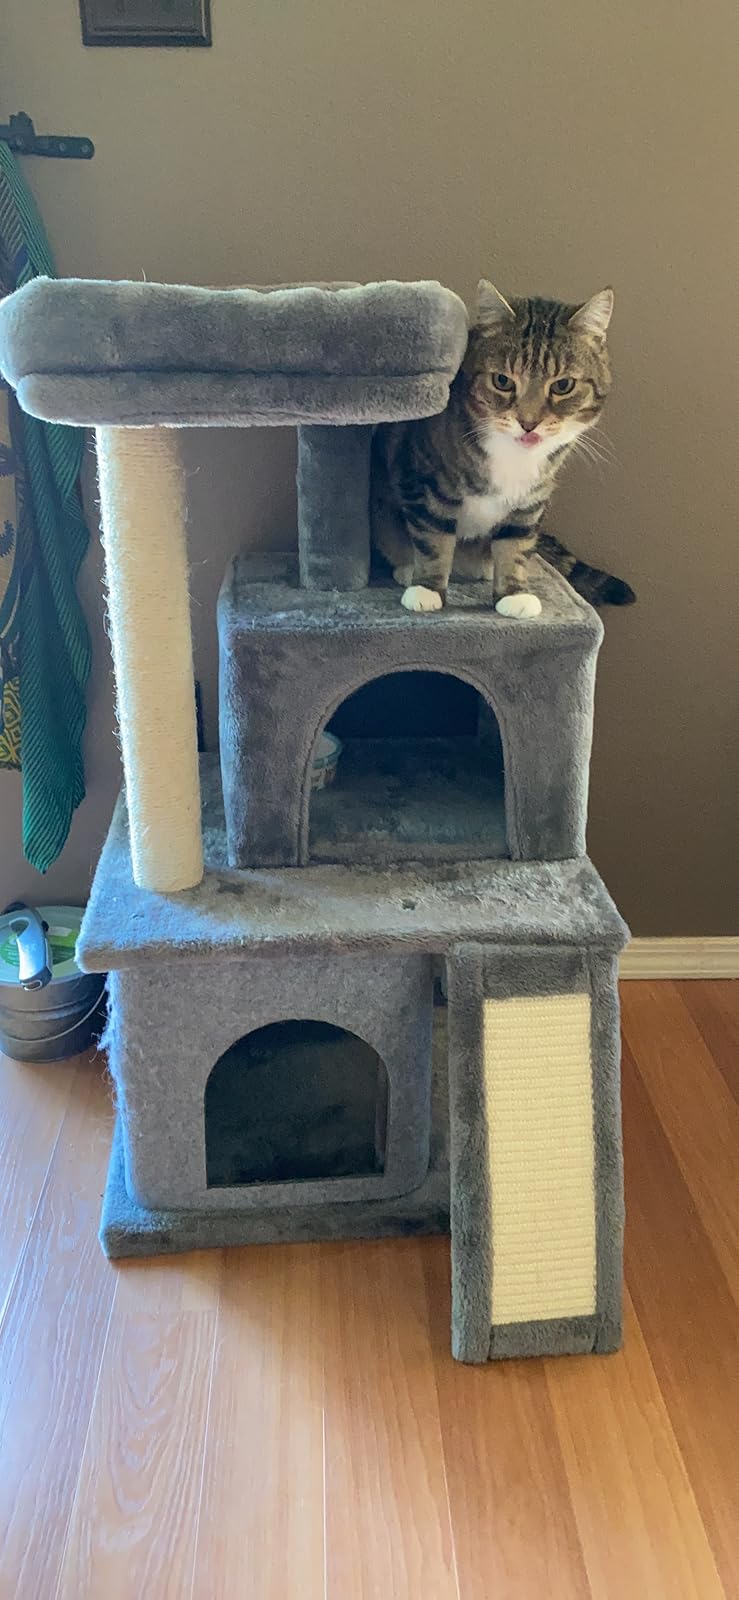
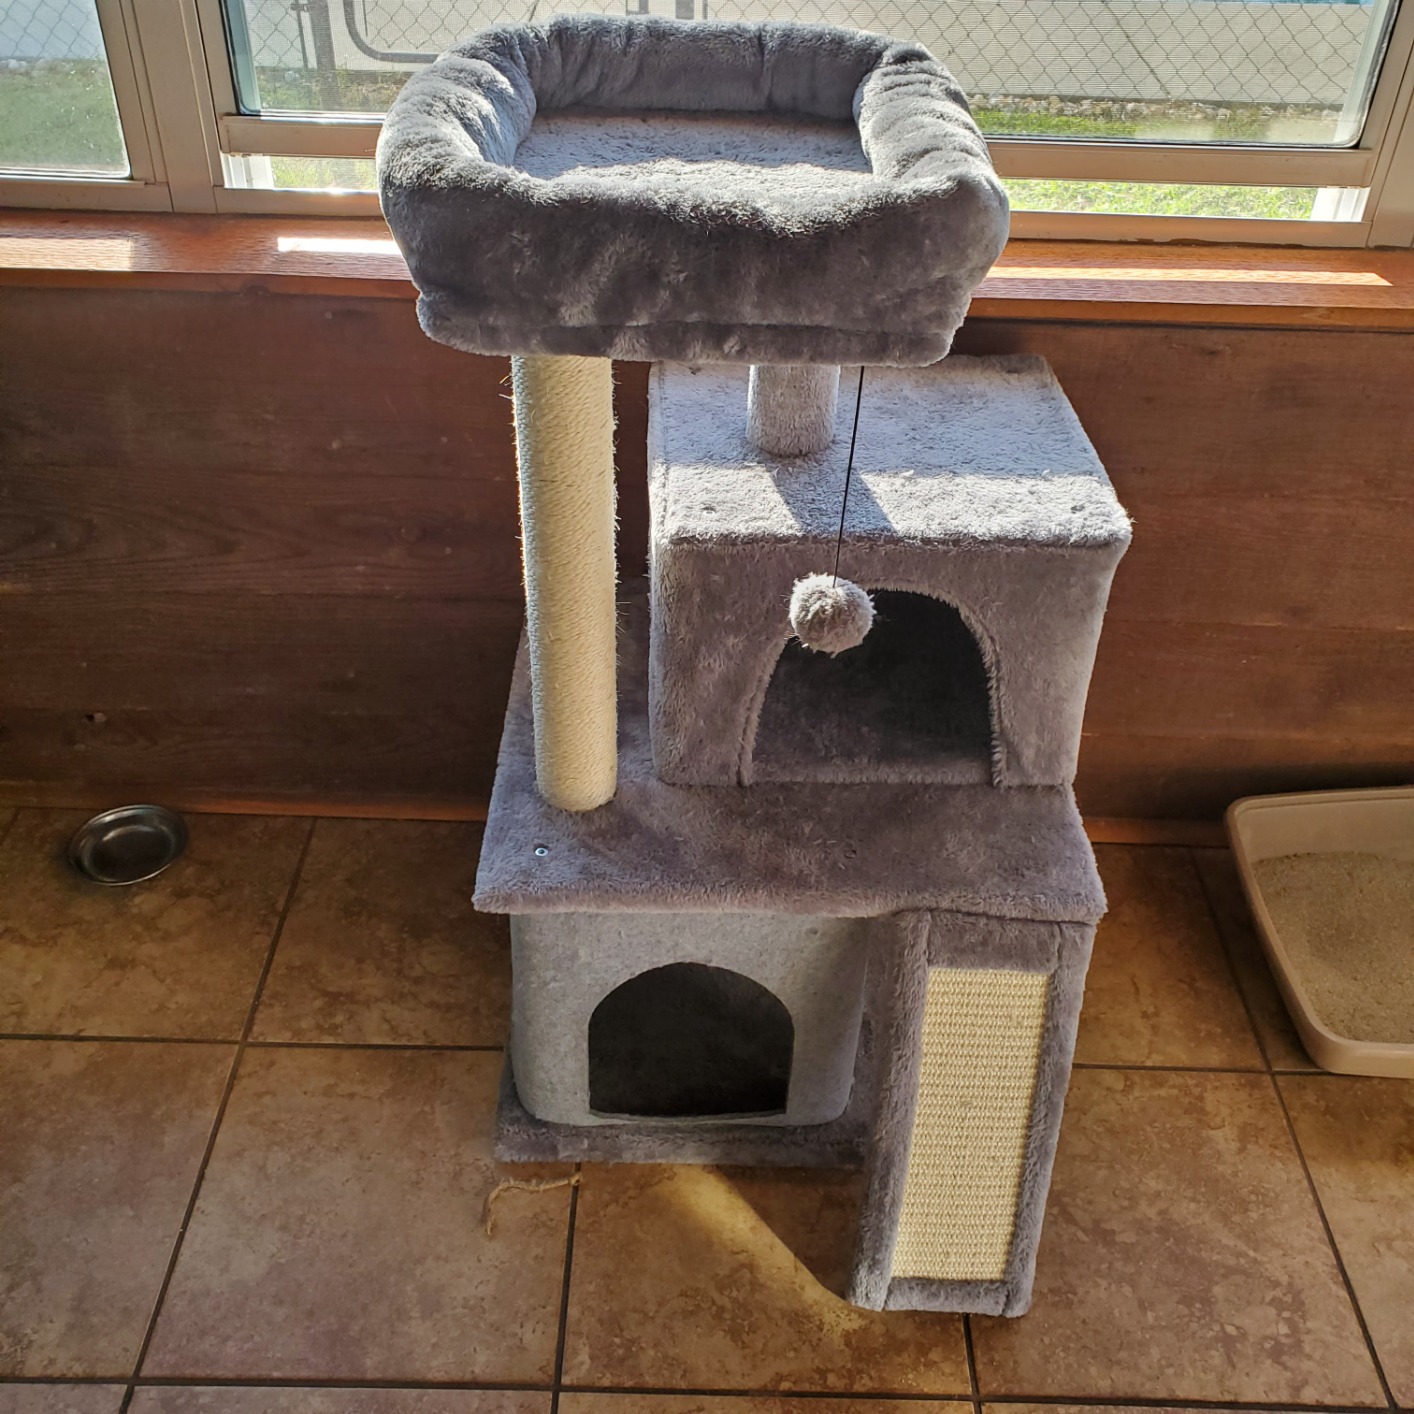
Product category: items_cat tree
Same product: yes